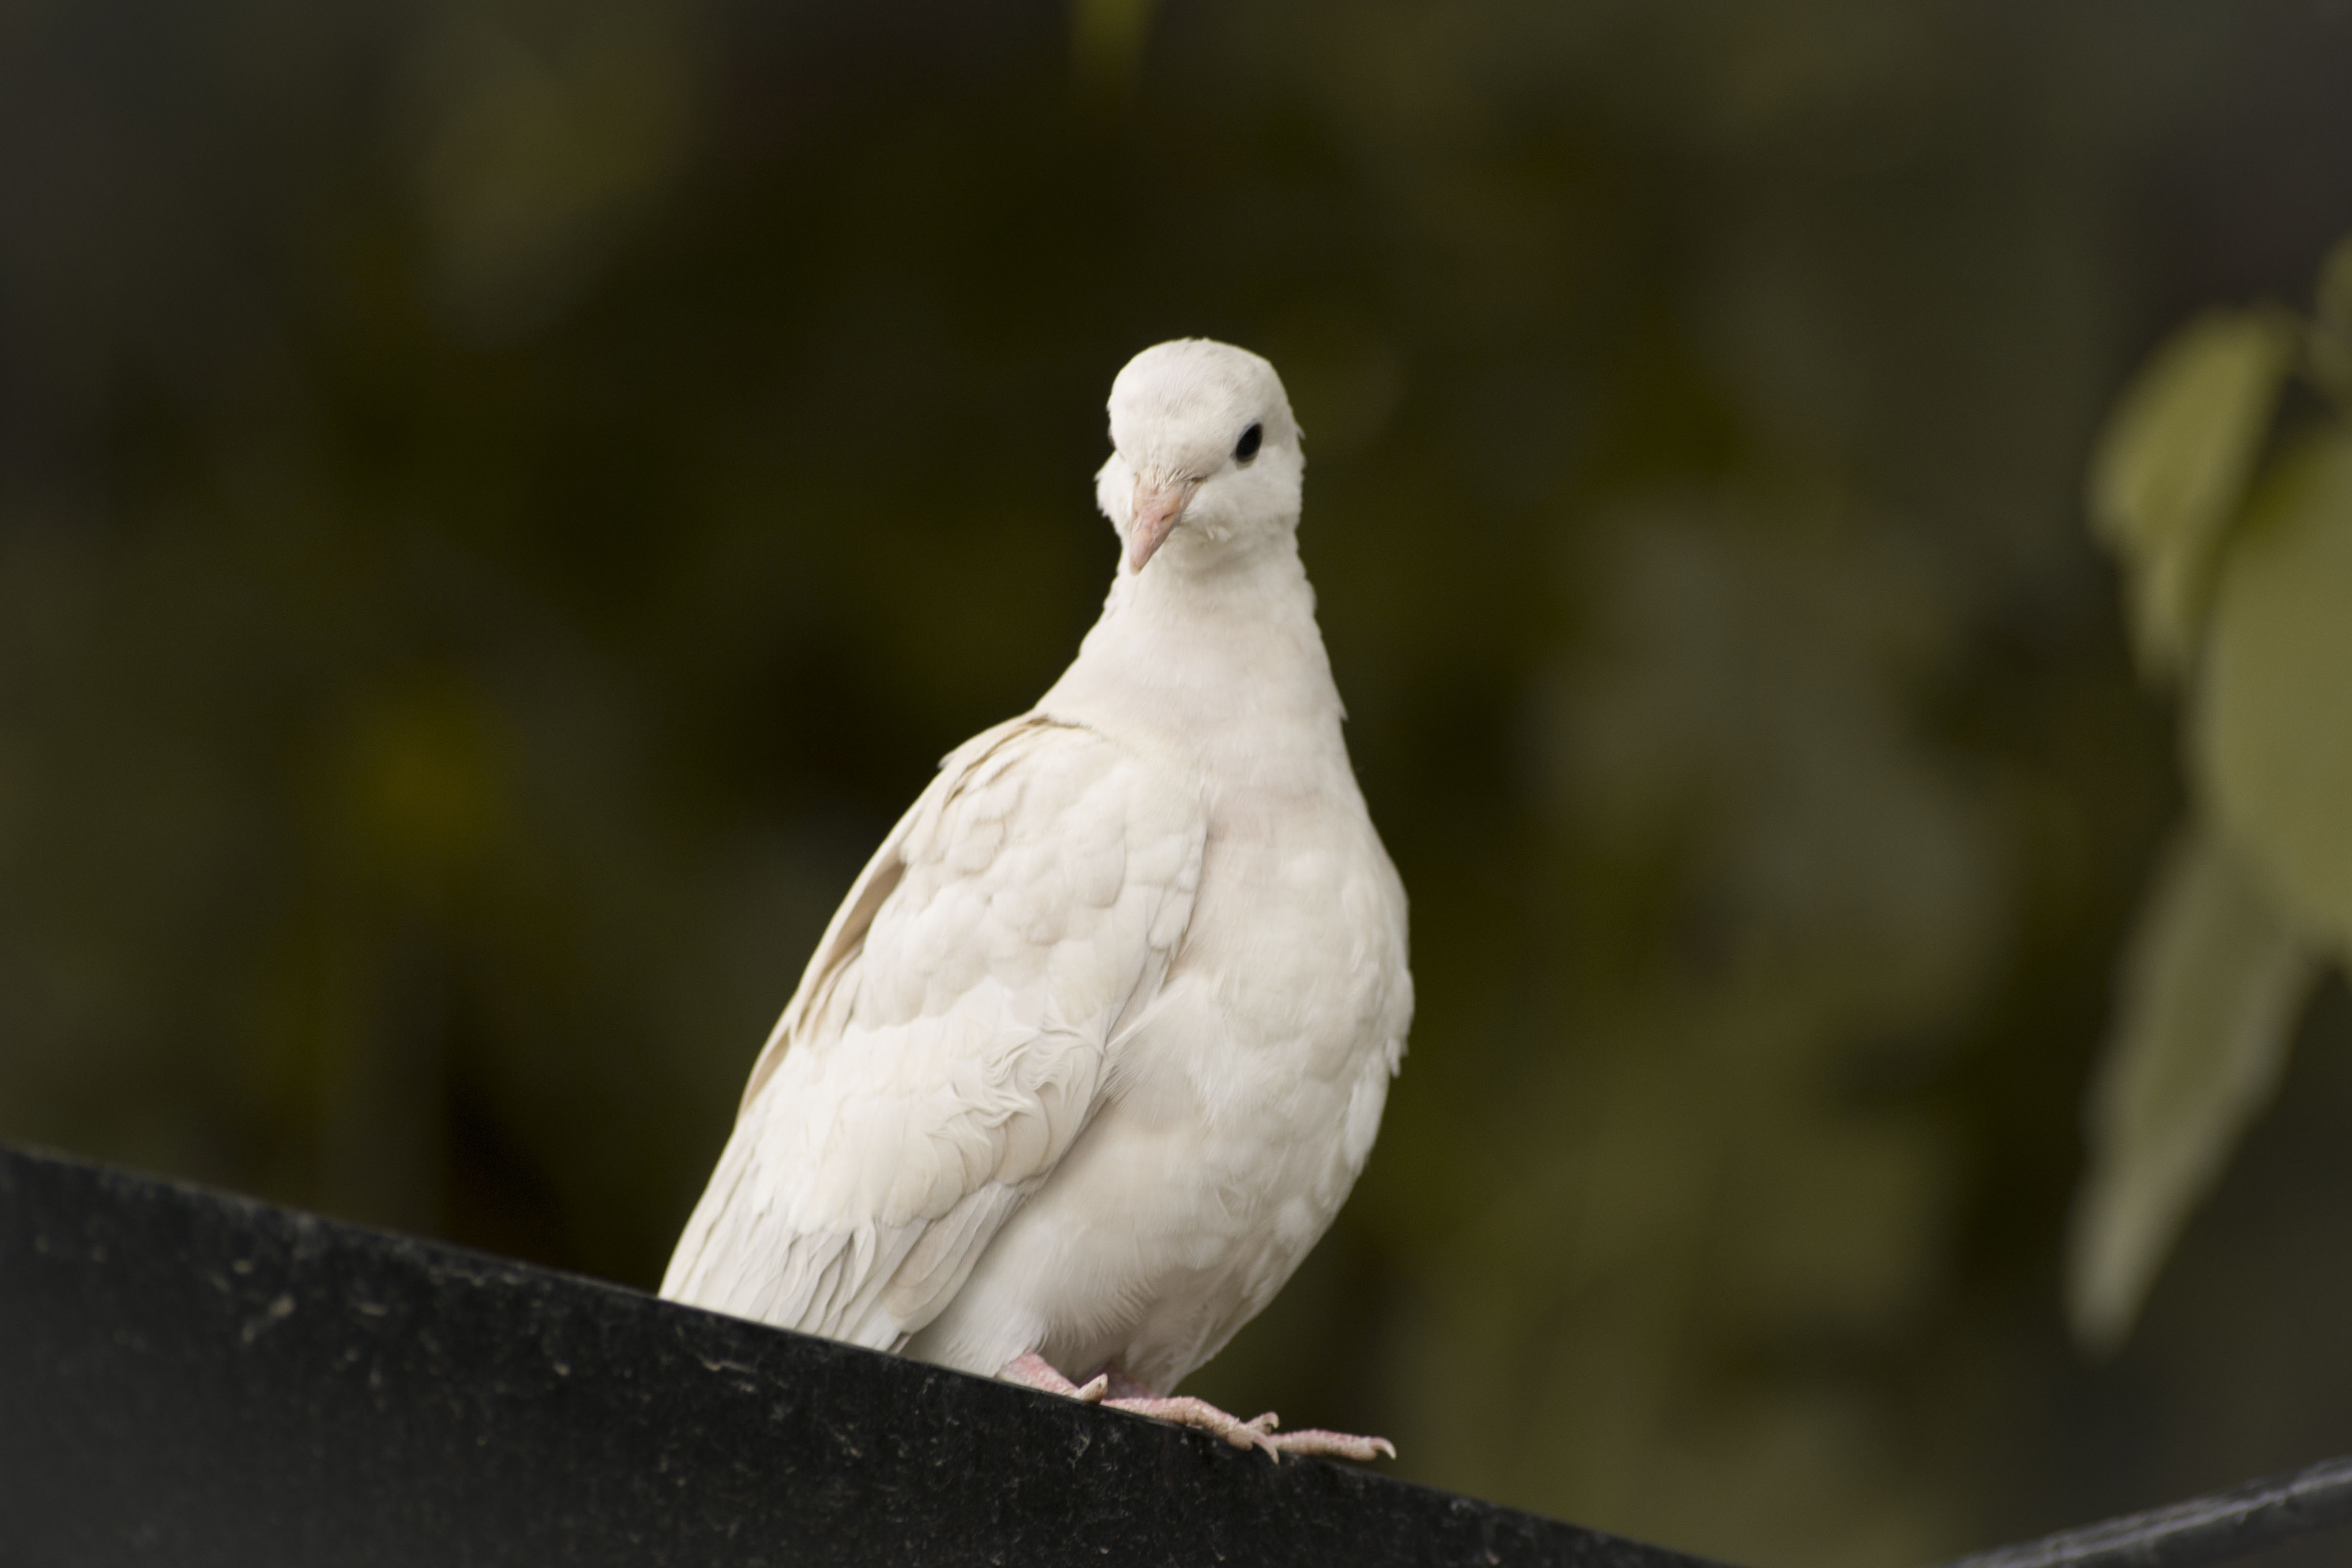
nature, bird, wing, white, animal, cute, flying, fly, wildlife, beak, feather, fauna, close up, pigeon, dove, vertebrate, pigeons and doves, stock dove